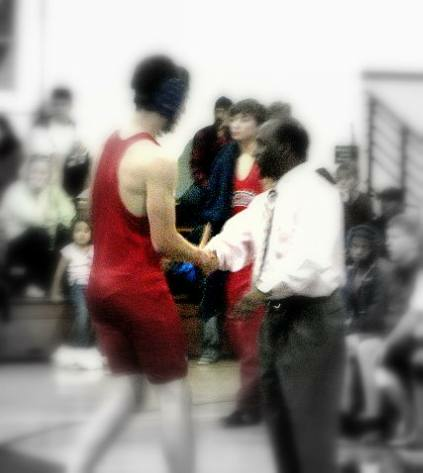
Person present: Yes